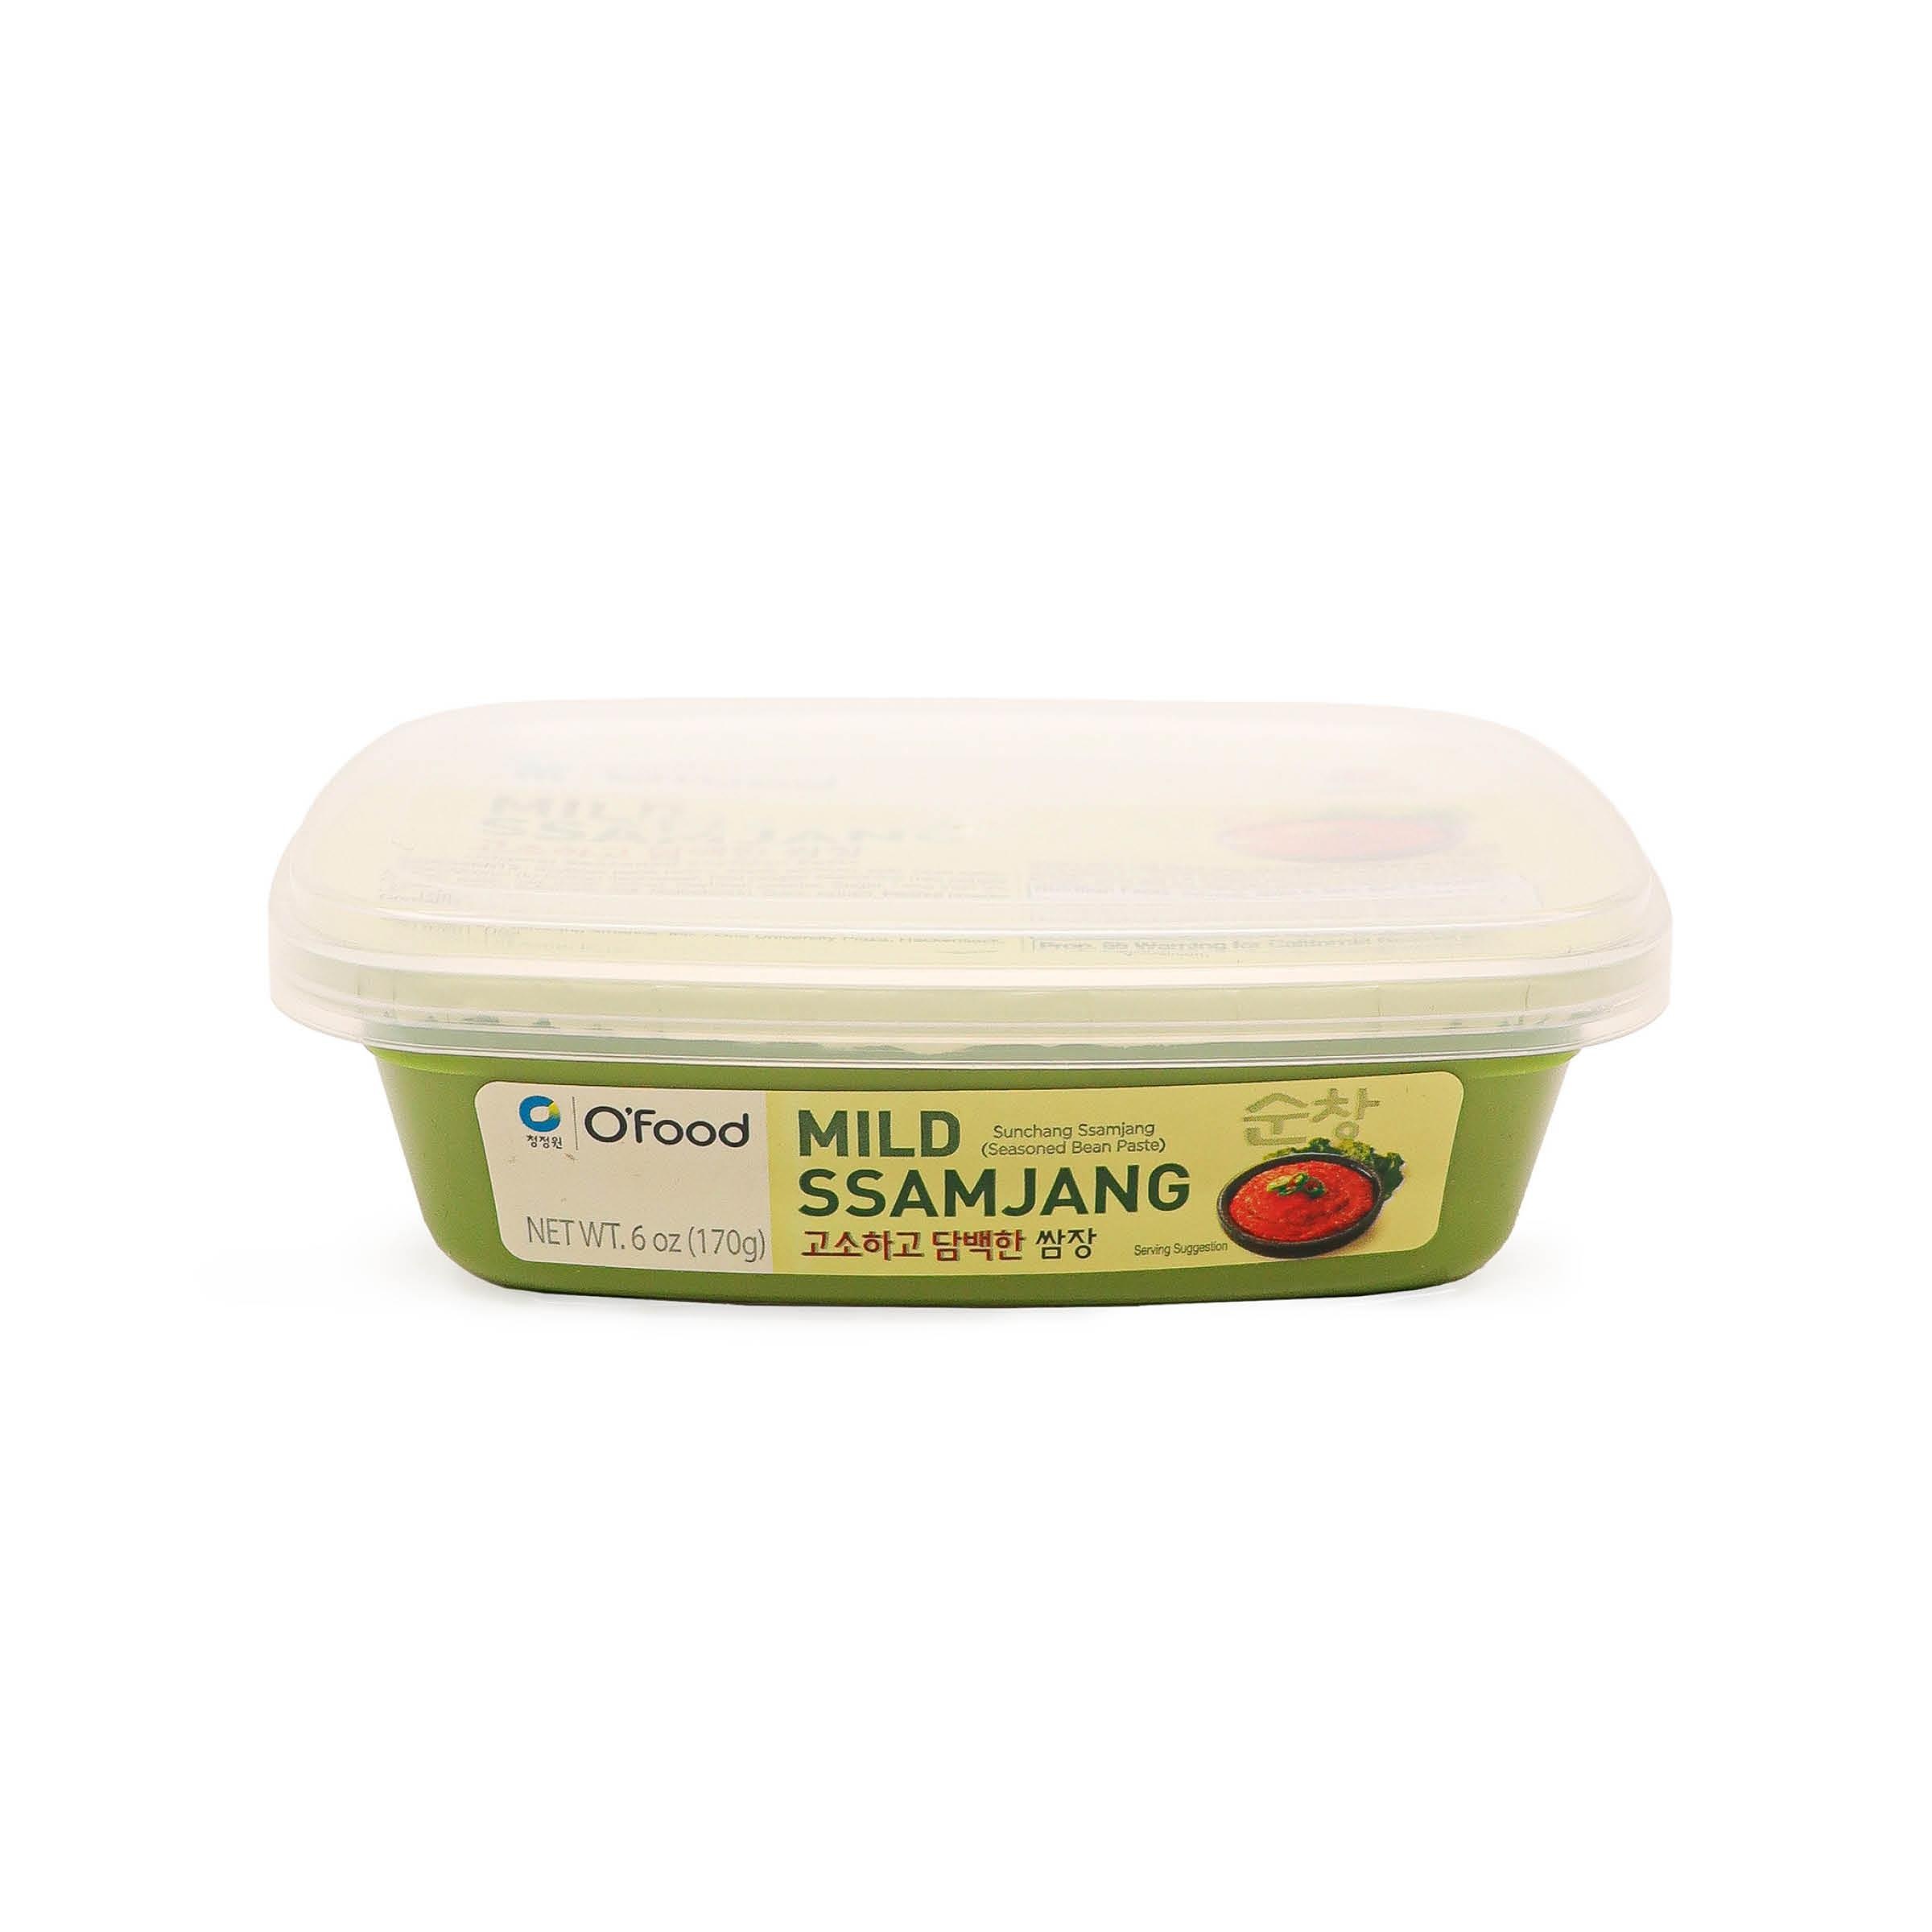
Pikant Gewürzte Sojabohnenpaste 170g von Daesang
Brand: Daesang
Die pikant gewürzte Sojabohnenpaste von Daesang ist eine aromatische Kombination aus traditioneller Doenjang (Sojabohnenpaste) und scharfen Gewürzen. Mit ihrem intensiven Umami-Geschmack und einer angenehmen Schärfe ist sie ideal für die Zubereitung von Suppen, Eintöpfen und Marinaden. Diese vielseitige Paste verleiht Gerichten eine authentische koreanische Würze und Tiefe. Die kompakte 170g-Packung ist perfekt für kleinere Haushalte oder zum Probieren. Zutaten: Sojabohnenpaste (Wasser, Weizenmehl, Sojabohnen , Salz), Maissirup, Wasser, Alkohol, Paprikawürze (Wasser, Paprika, Salz, Knoblauch, Zwiebel), Zucker, geröstetes Sojabohnenpulver , Salz, Mononatriumglutamat, geröstete Erdnuss Pulver, Maismehl, Knoblauch, Maltodextrin, Zwiebel, Zucker, Tapiokastärke, Paprikapulver, Calciumphosphat tribasic, Süssholzextrakte, L-Lysin, L-Glutaminsäure Nährwerte pro 100g: Energie: 868.91 kJ/ 207.6kcal: Fett: 3.2g - davon gesättigte Fettsäuren: 0.5g, Kohlenhydrate: 37.8g - davon Zucker: 23.9g, Eiweiss: 9.1g, Salz: 2.02g Produkt aus Korea
Category: Food, Beverages & Tobacco > Food Items > Condiments & Sauces